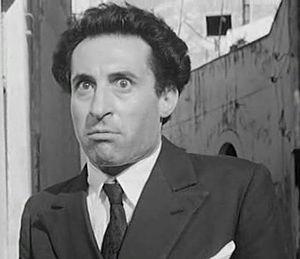
Leopoldo Trieste est un acteur et scénariste italien.
Luna Papa est un film réalisé par le cinéaste tadjik Bakhtiar Khudojnazarov, sorti en 1999. Il a été coproduit par des sociétés basées dans au moins sept pays différents : Allemagne, Autriche, France, Japon, Russie, Suisse et Tadjikistan. Malgré un financement majoritairement européen et la faible participation de sociétés venant d'Asie centrale, le réalisateur considère que son film est avant tout « centre-asiatique ». Ce film peut d'ailleurs être considéré comme l'un des films d'Asie centrale les plus connus internationalement.